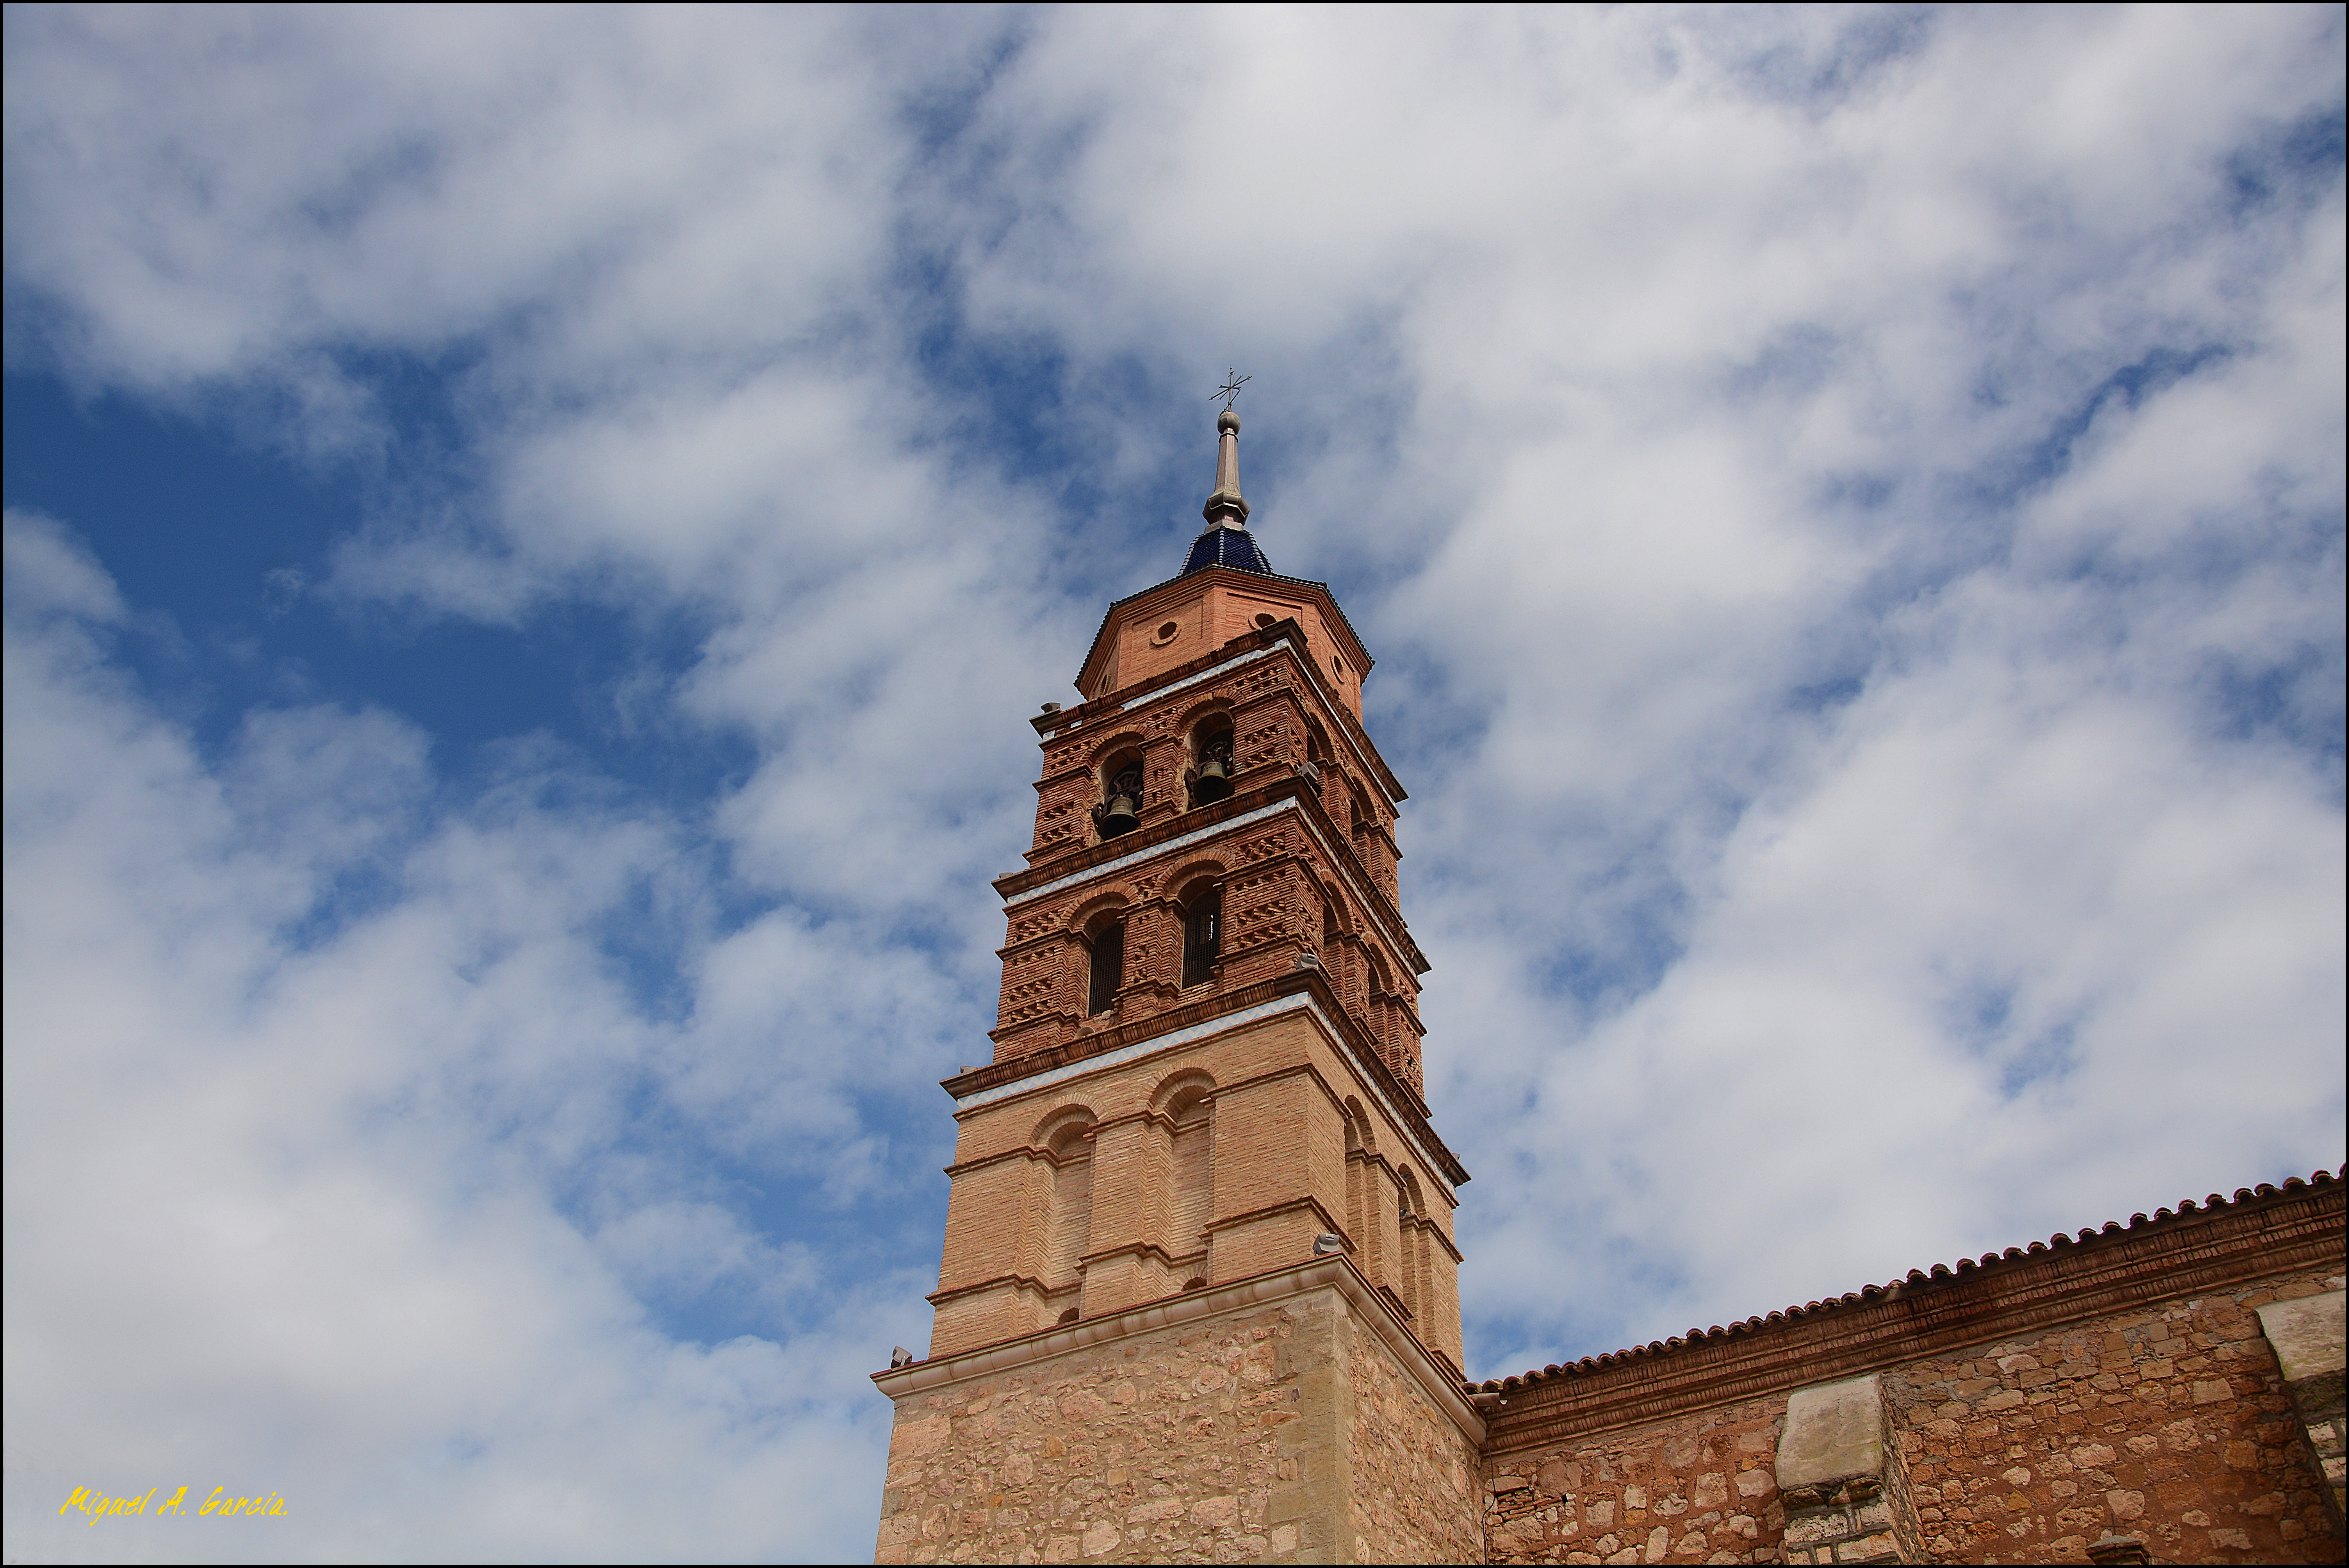
cloud, sky, tower, landmark, church, place of worship, bell tower, spire, steeple